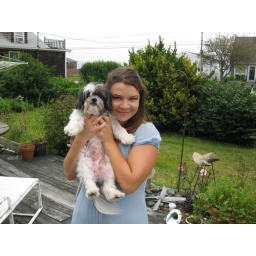
she's showing her cute pink belly, i'm being eaten by mosquitos.